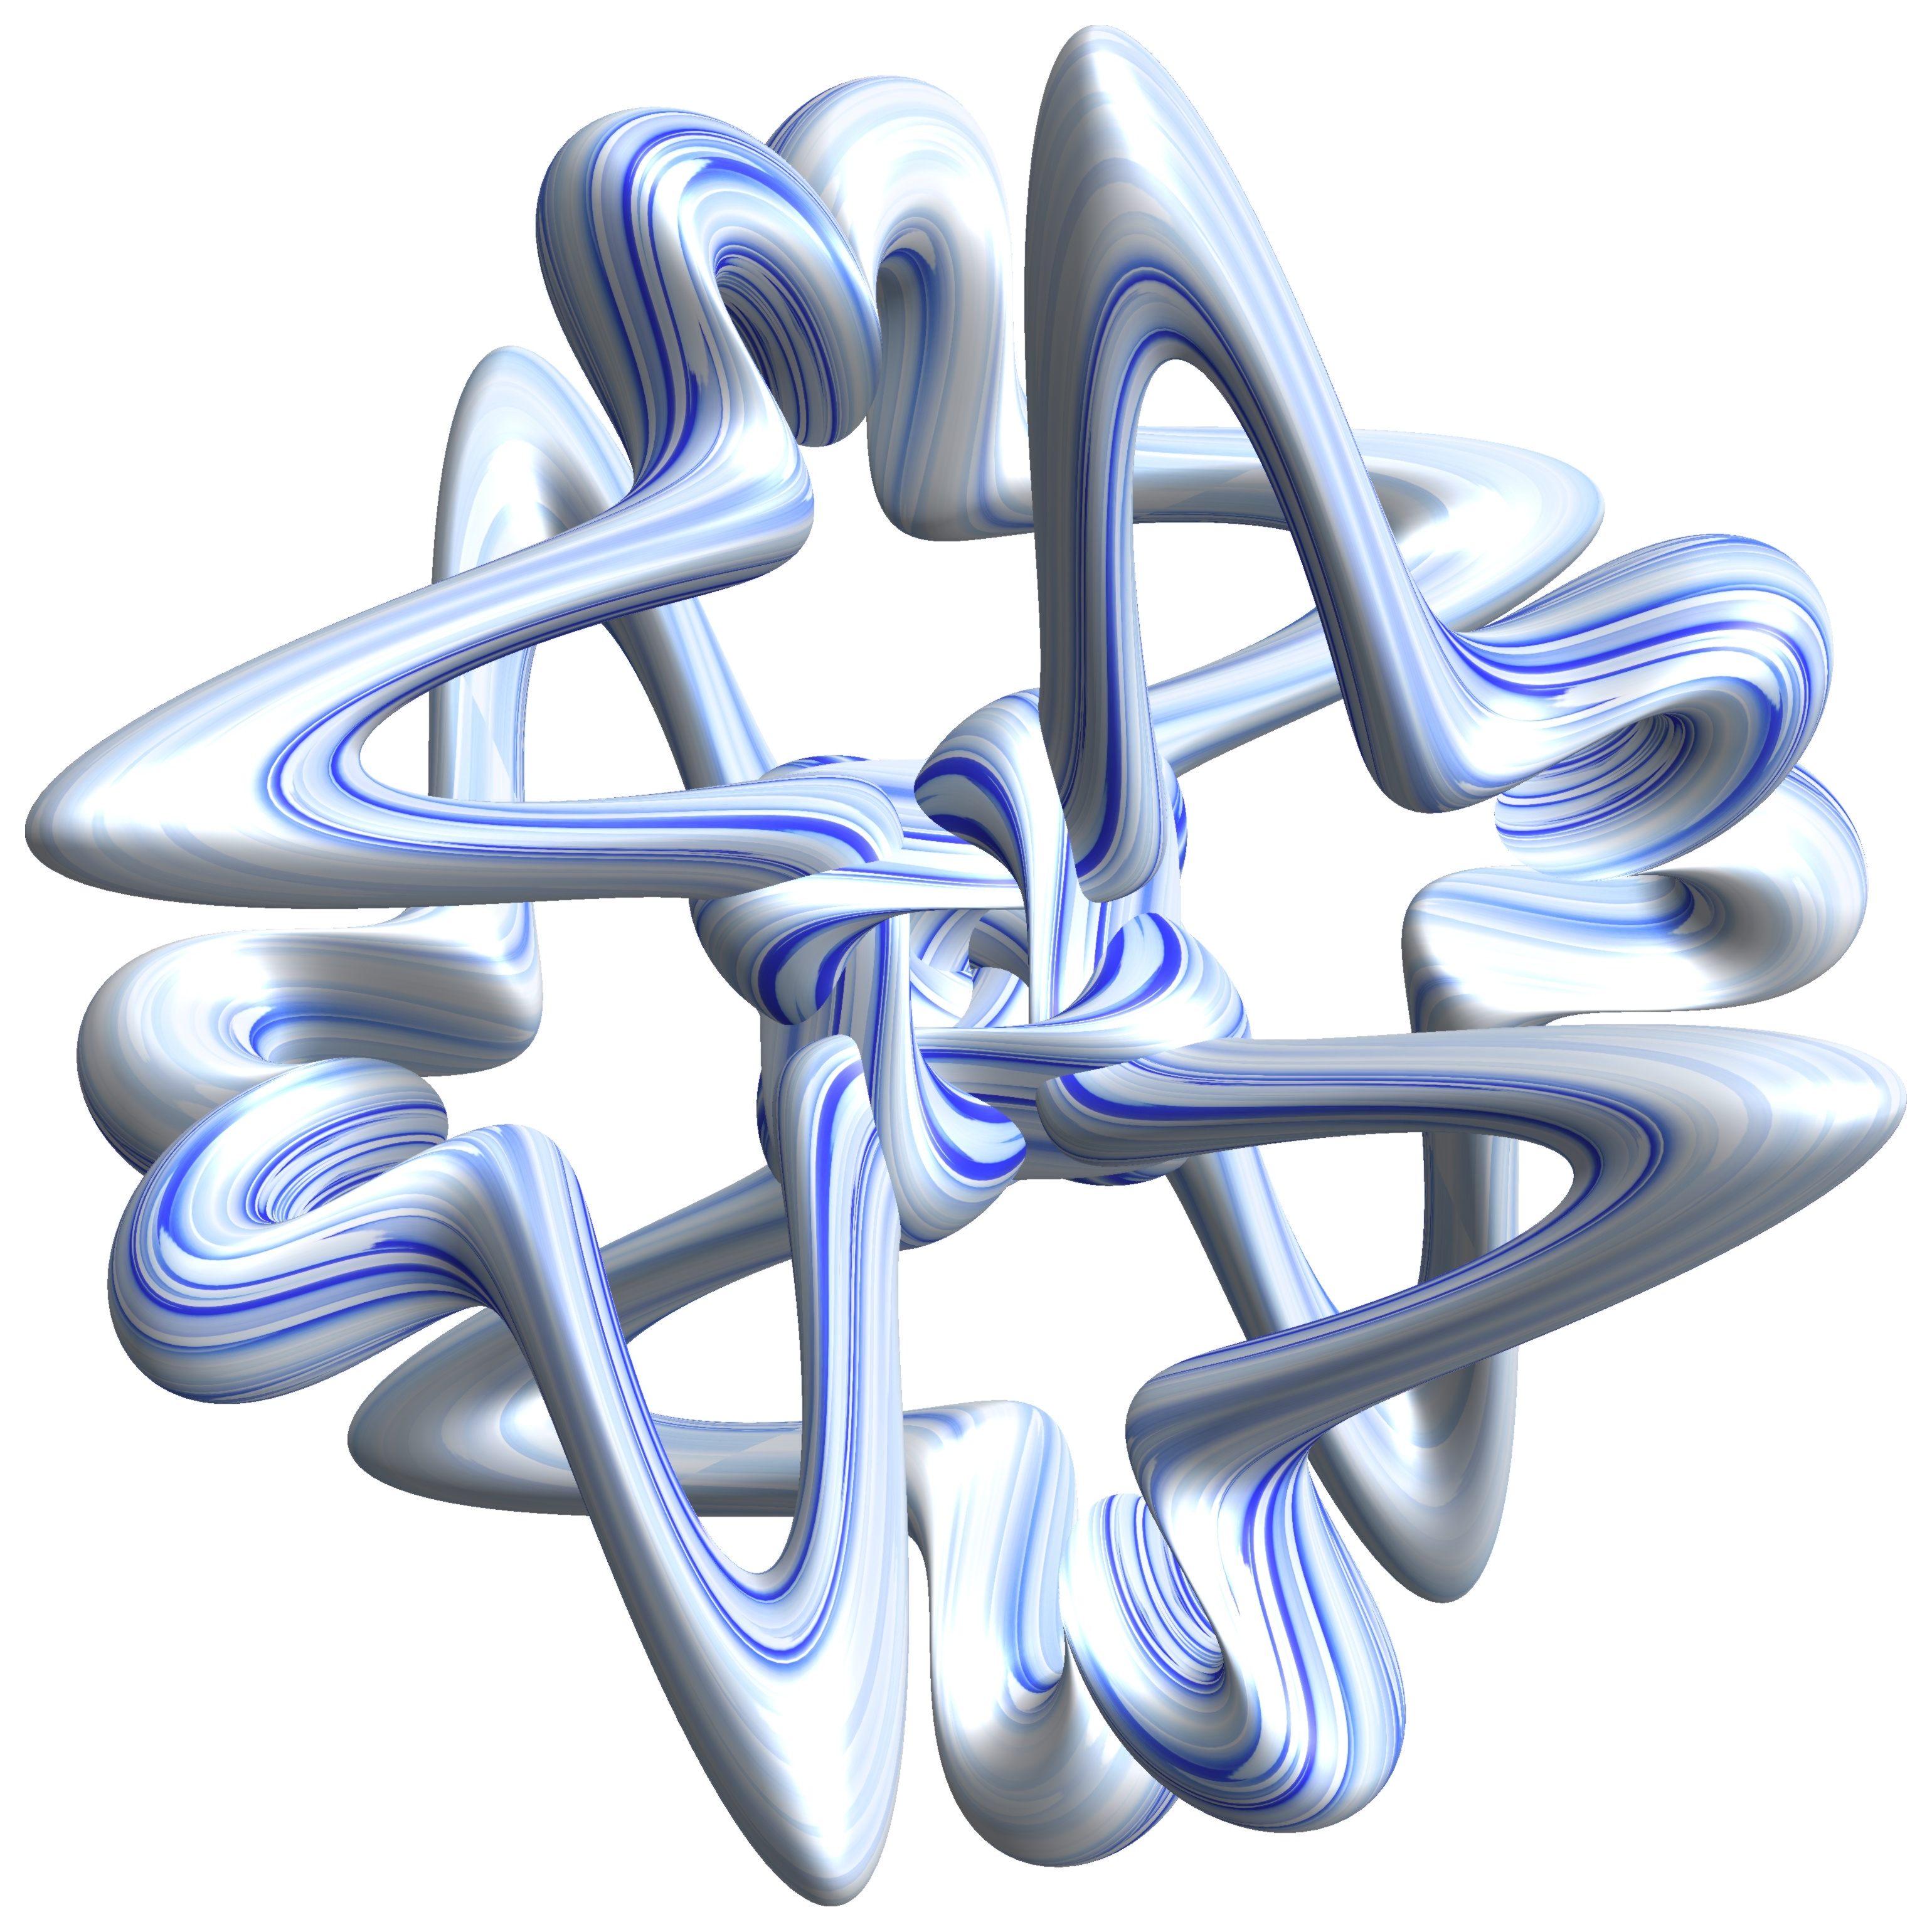
structure, wheel, texture, pattern, geometry, ear, invertebrate, human body, font, sculpture, illustration, design, symmetry, 3d, graphic, organ, shape, torus, mathematica, cg, parametricplot3d, code, program, algorithm, mapping, geometricsculpture, hexagram, body jewelry